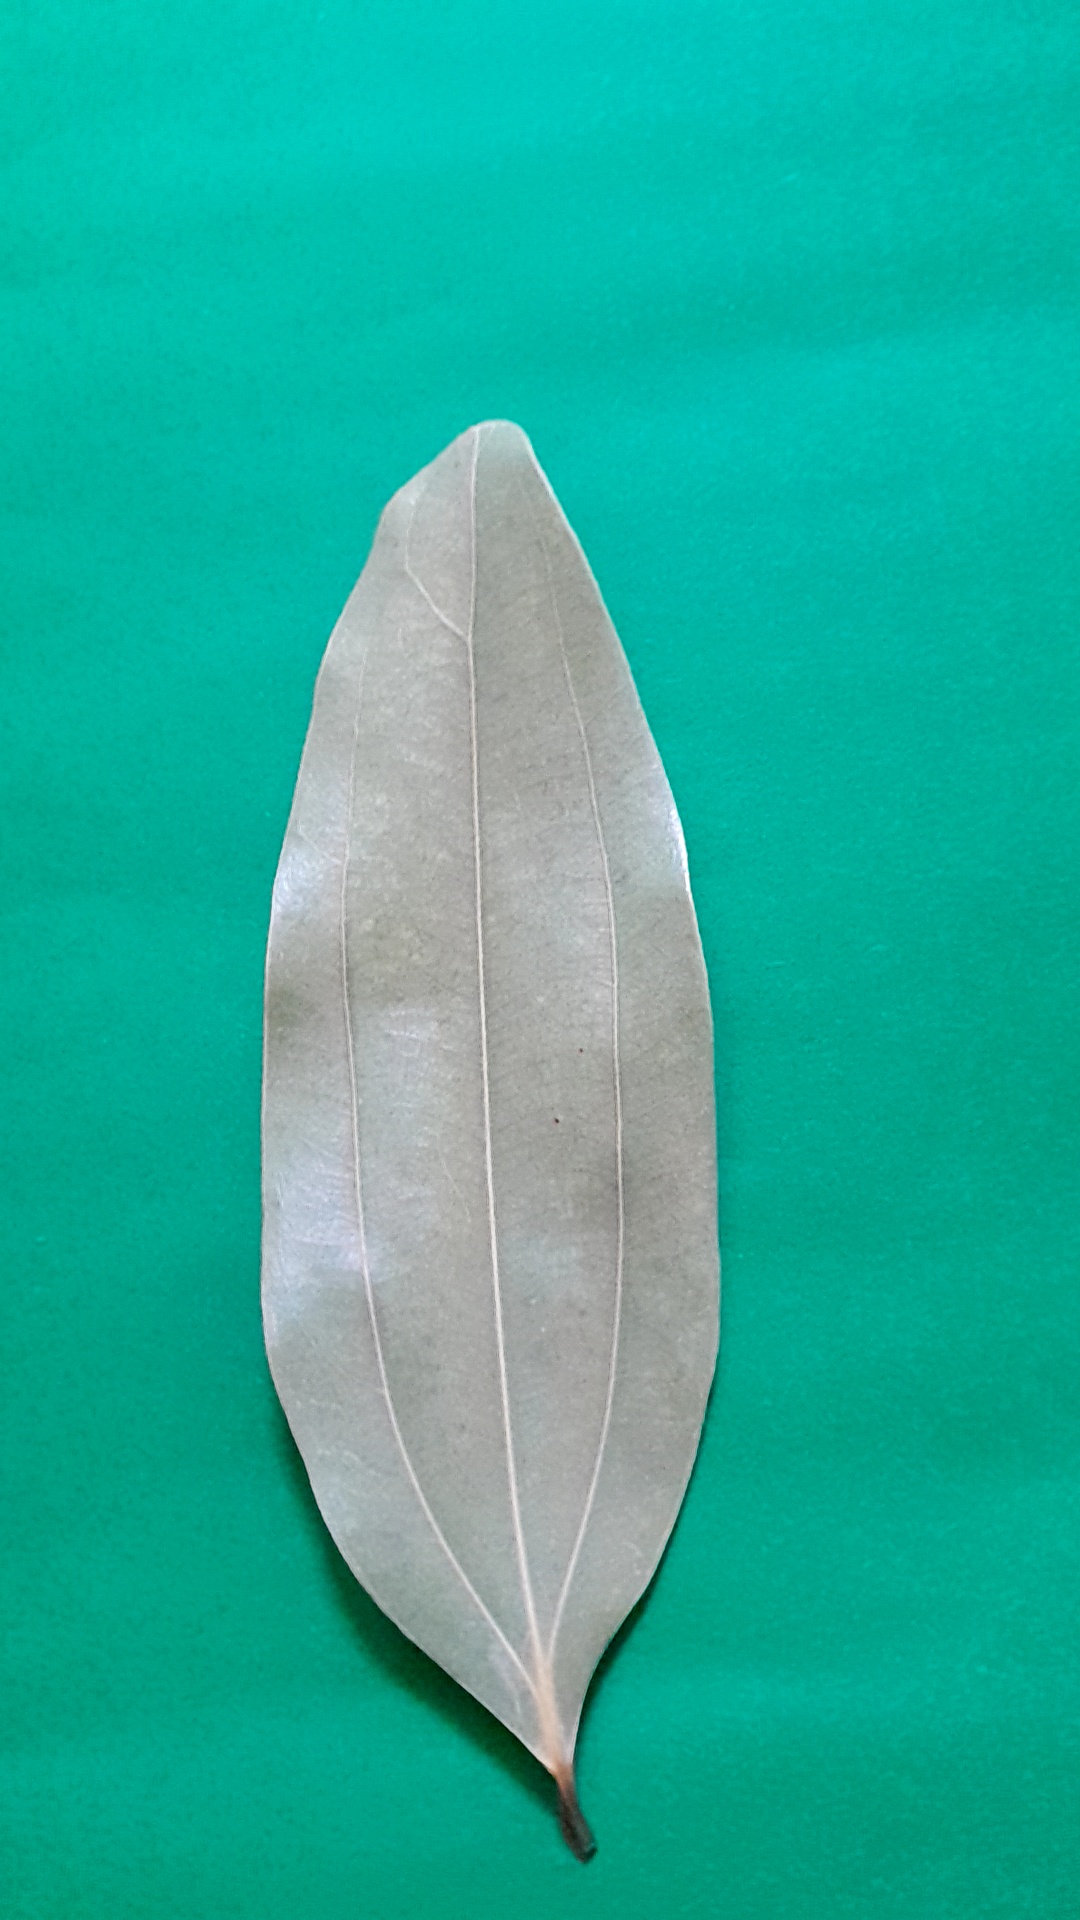
Label: Dry Leaf